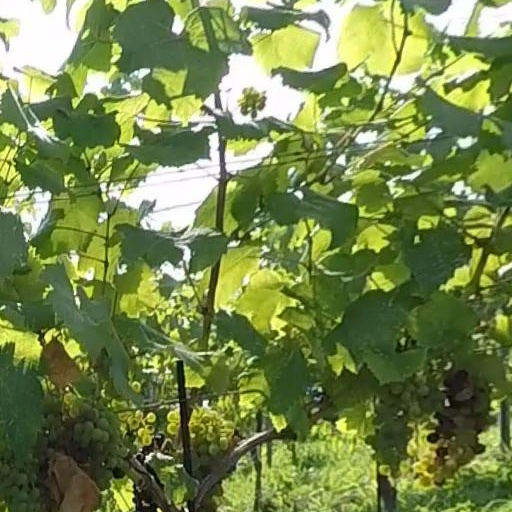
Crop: grape